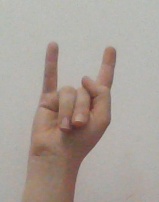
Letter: la